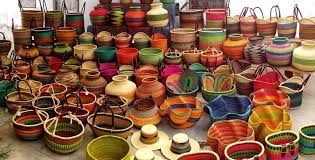
Nataal bii gis naa ci biir nataal bi ay njaq ak ay saak ak ay bool yu ñu ràbbu.